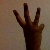
The image shows a hand gesture representing the number 6 in Indian Sign Language.